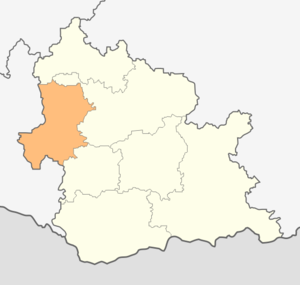
Ardino est une obchtina de l'oblast de Kardjali en Bulgarie.